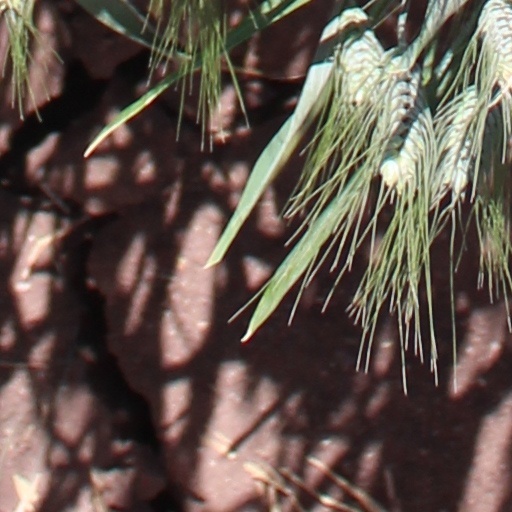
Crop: wheat